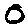
Label: 0